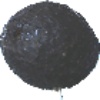
Label: Avocado ripe 1